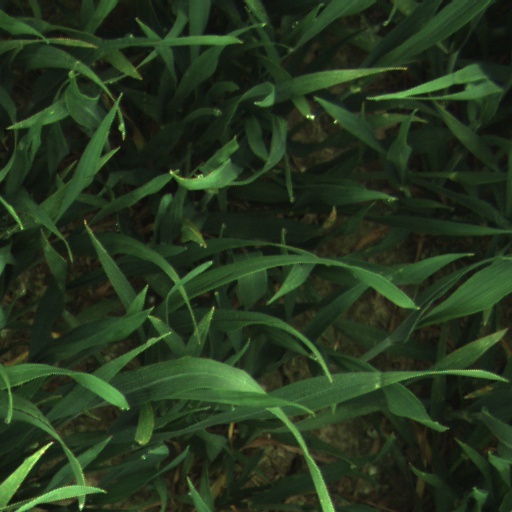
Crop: wheat